Sakura-Gari

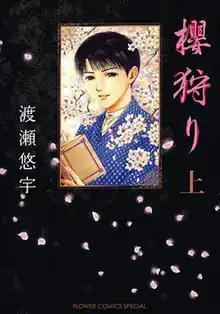
Cover of the first volume of the series, featuring Masataka Tagami

is a Japanese manga series written and illustrated by Yuu Watase. As the author's first boys' love (BL) series, it follows the relationship between a poor student and his aristocratic benefactor, who hides a dark secret. "Sakura-Gari" was serialized in "Rinka", a spin-off of Shogakukan's manga magazine "Monthly Flowers", from June 2007 to January 2010. Shogakukan collected its chapters in three volumes published from 2008 to 2010. The company issued a new edition of the manga in 2016.